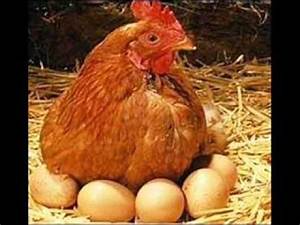
Label: gallina